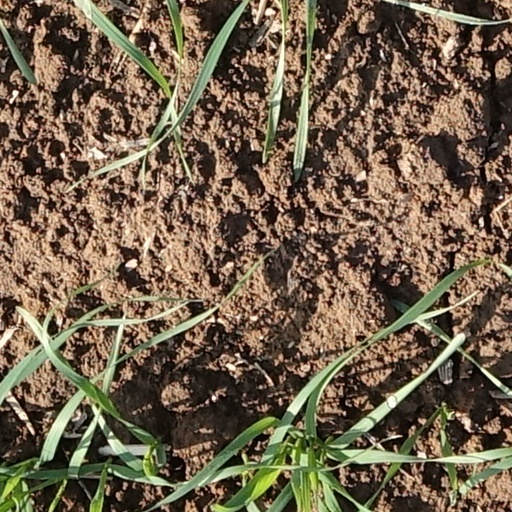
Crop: wheat